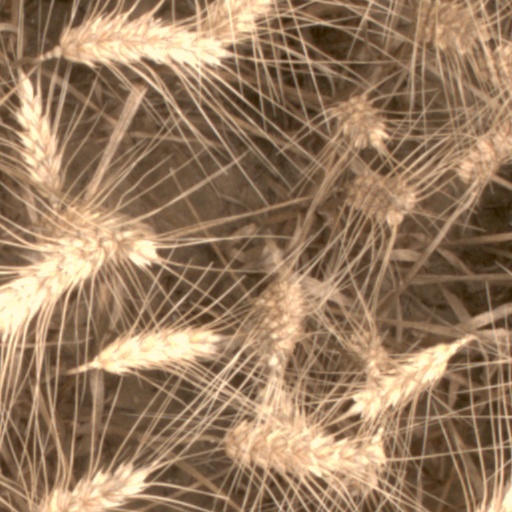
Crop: wheat